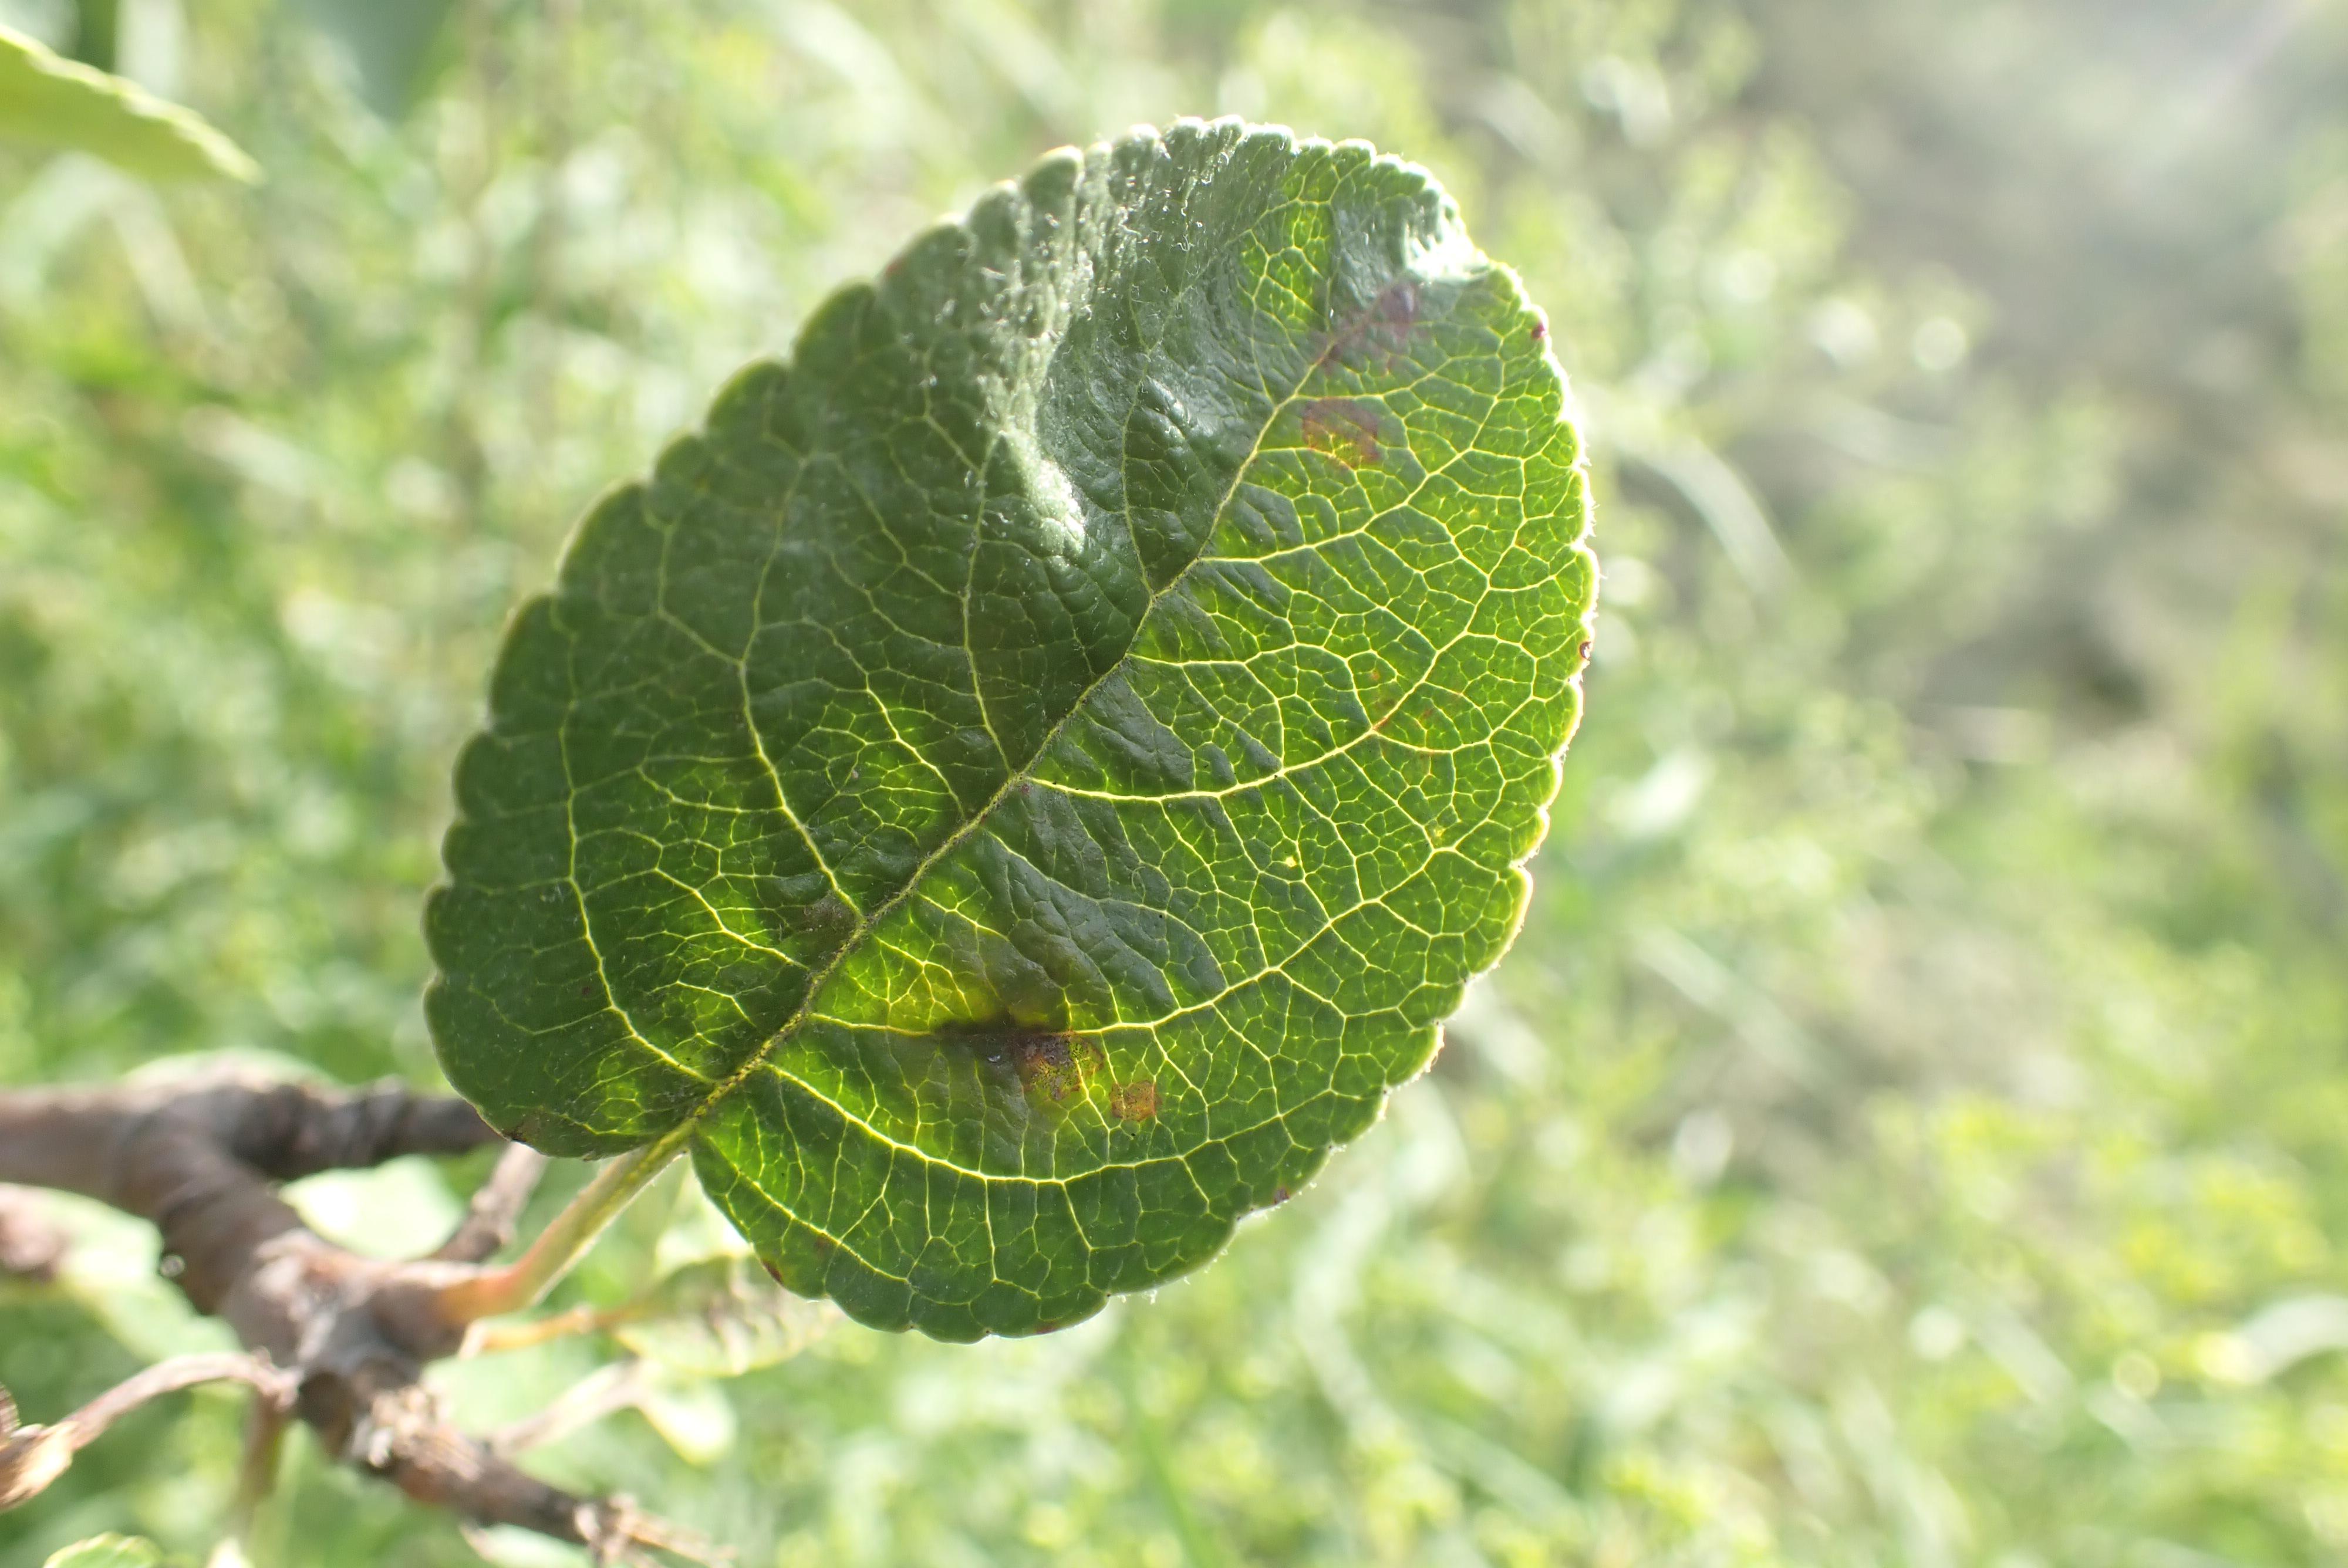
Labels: complex